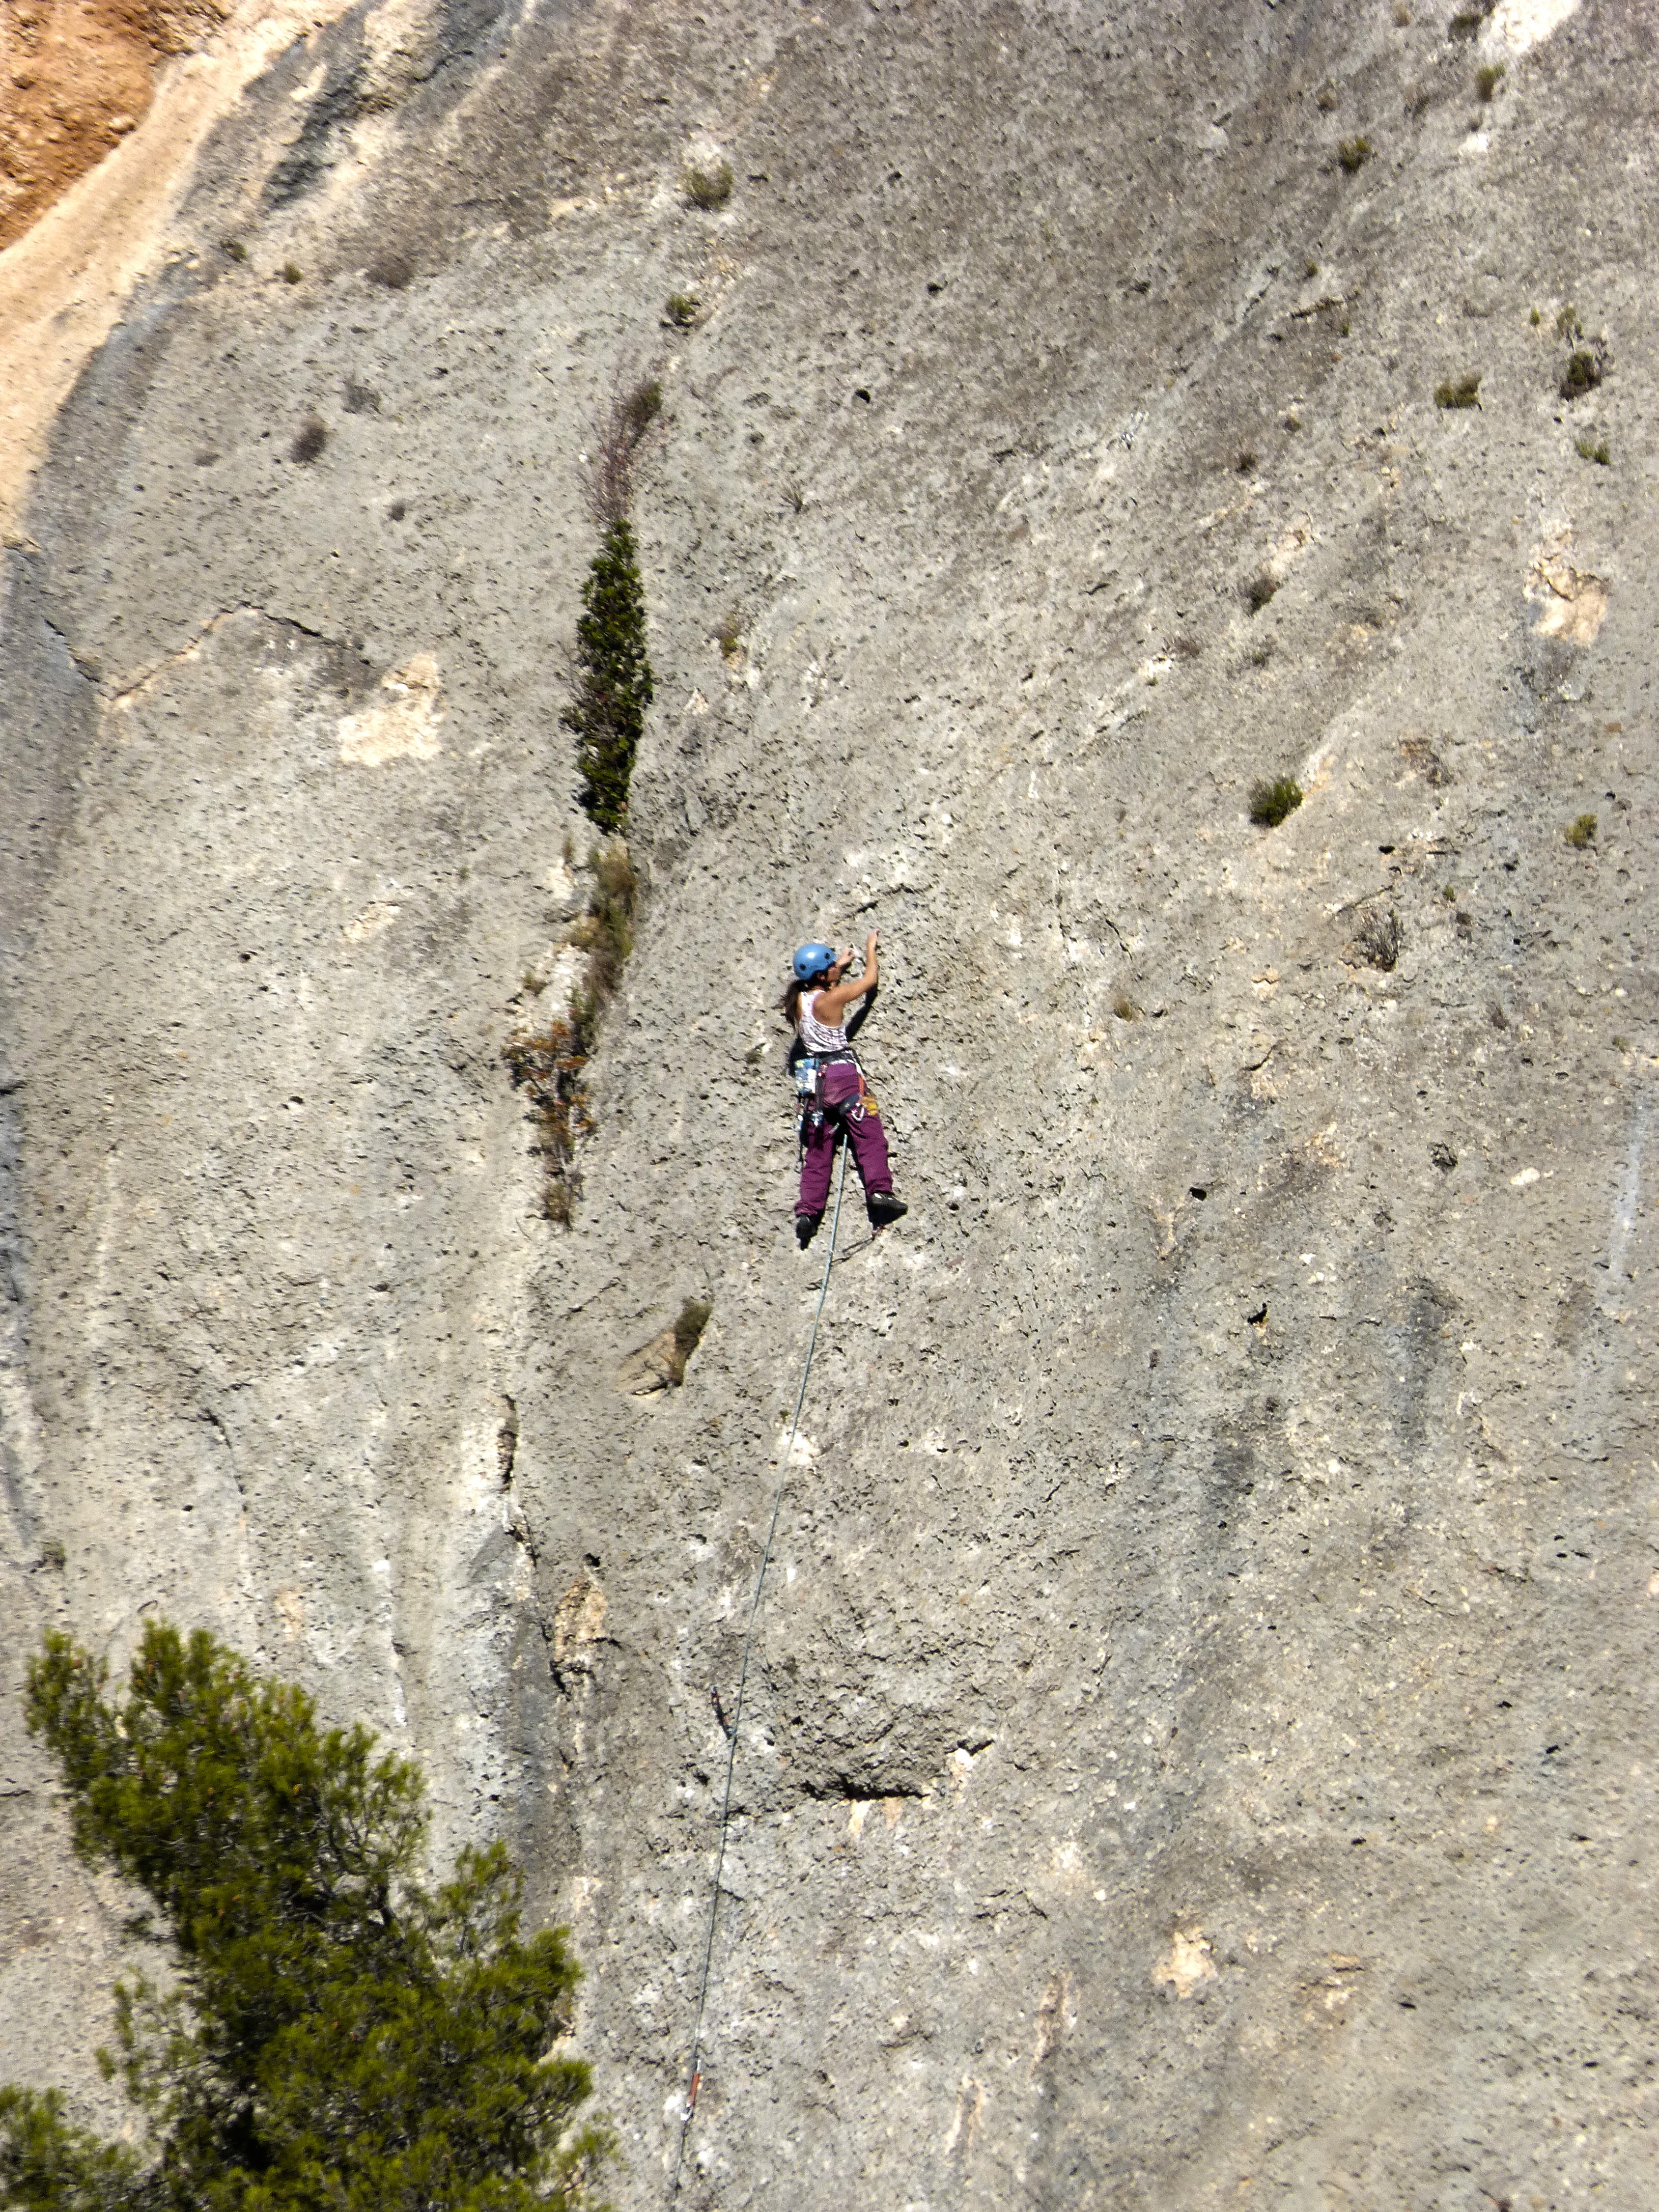
rock, adventure, recreation, soil, climbing, rock climbing, extreme sport, terrain, geology, sports, harness, climbers, montsant, priorat, escalation, scalar, outdoor recreation, sport climbing, margalef